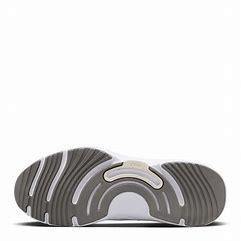
Brand: Nike
Model: In Season Tr 13